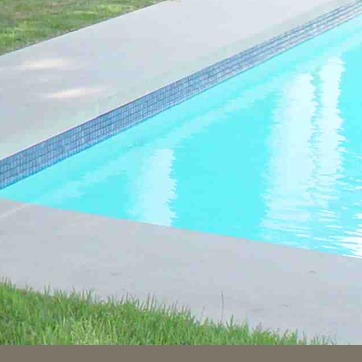
Material: water